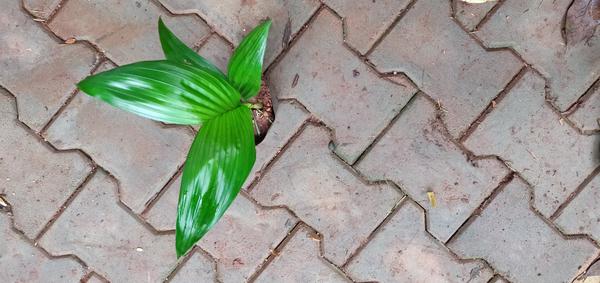
Plant: Betel_Nut